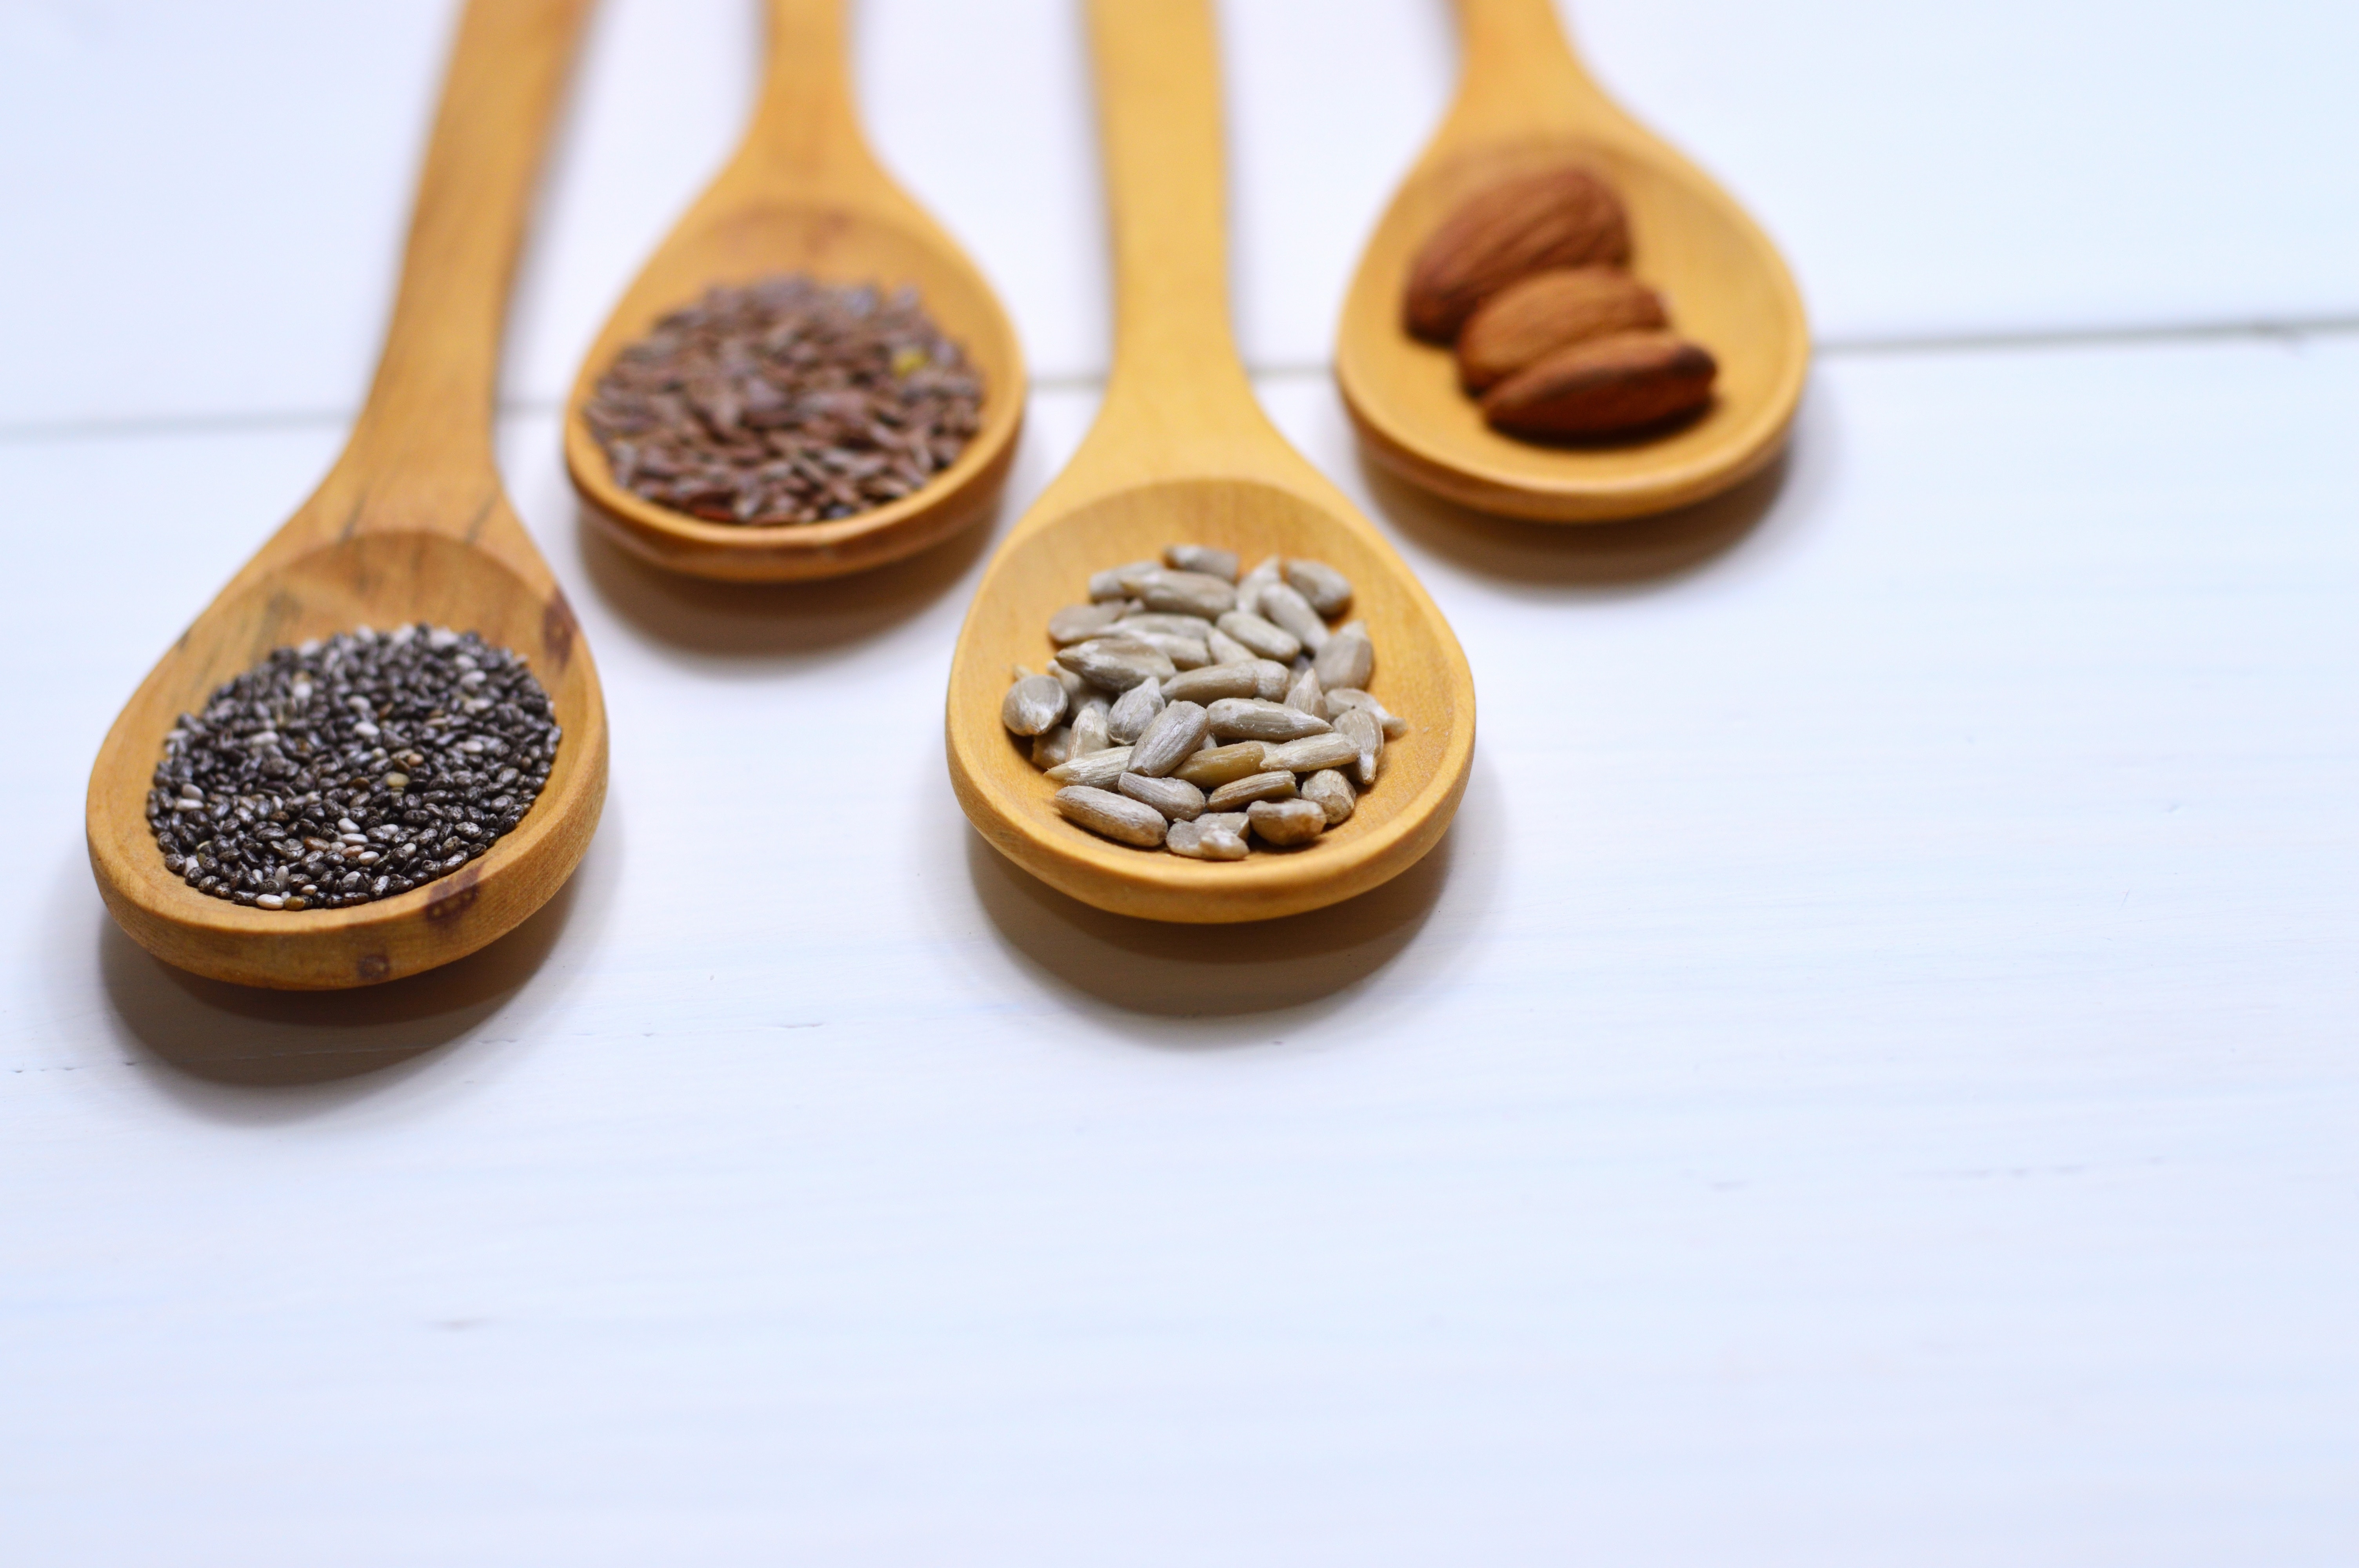
spice, wooden spoon, product, spoon, seasoning, food, superfood, ingredient, cutlery, cuisine, seed